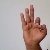
The image shows a hand gesture representing the letter 'F' in Indian Sign Language.